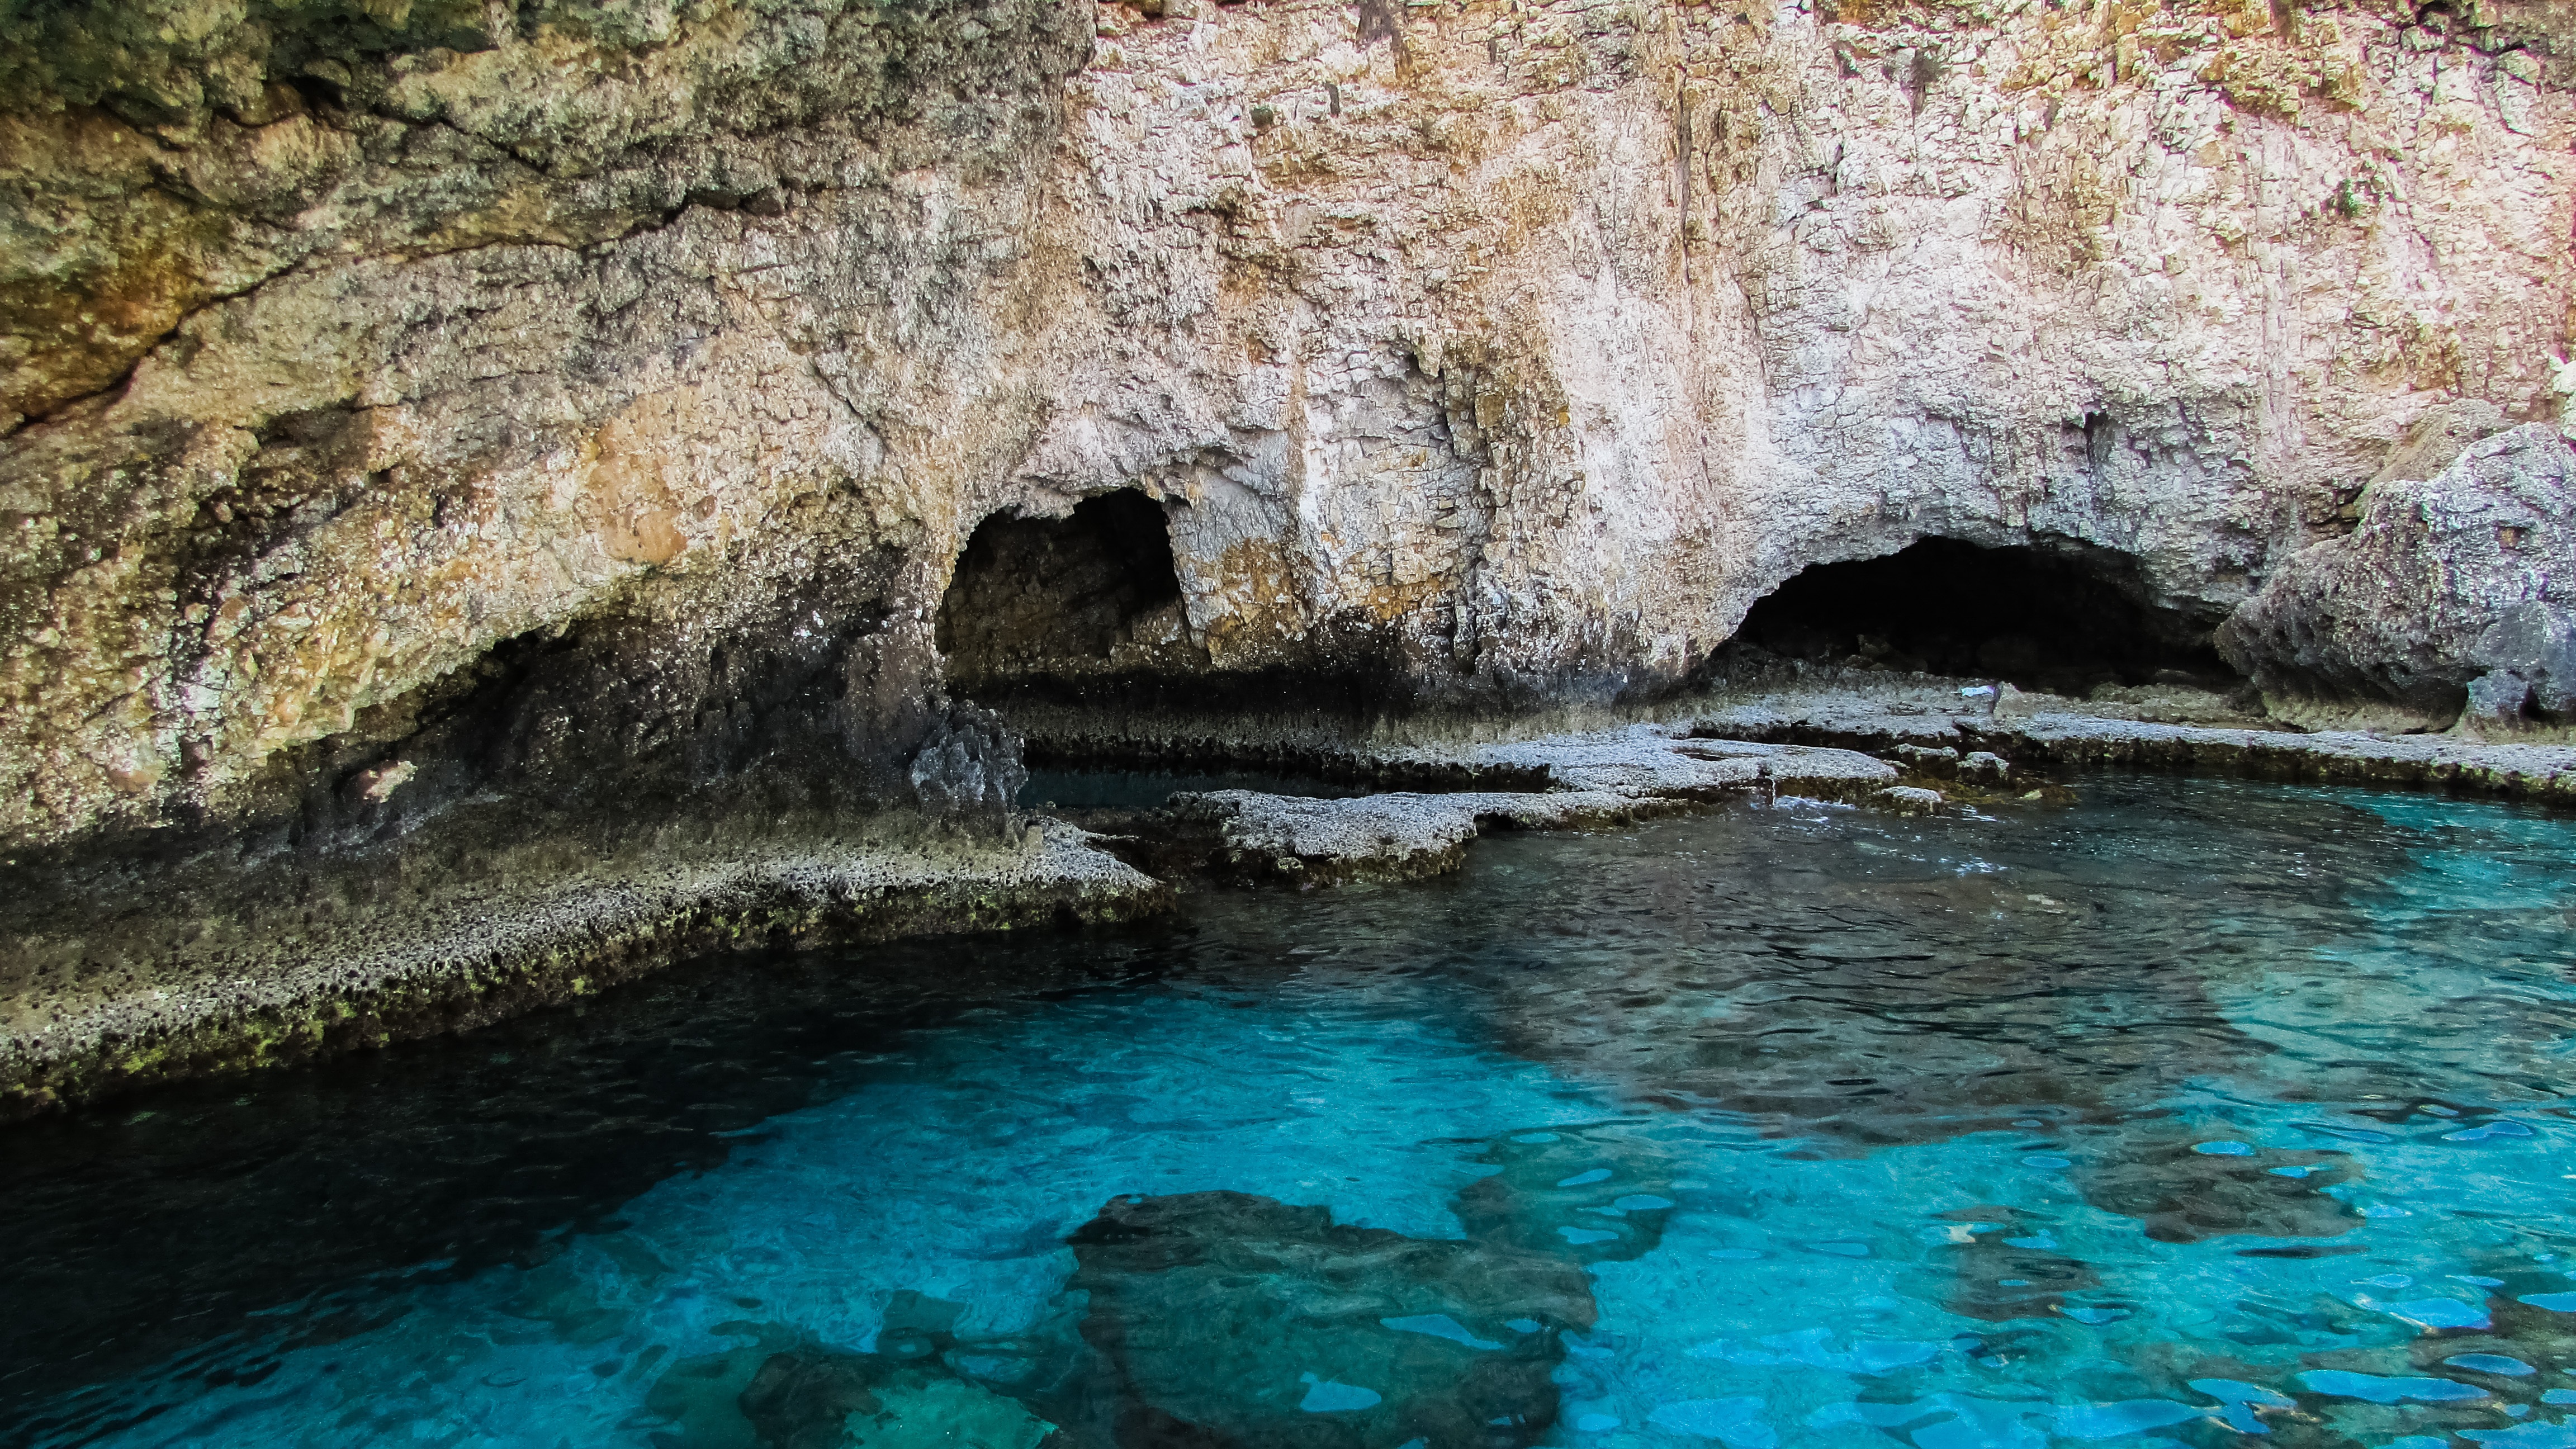
sea, formation, cave, blue, rocky coast, cyprus, wadi, landform, ayia napa, sea cave, sea caves, geographical feature, pit cave